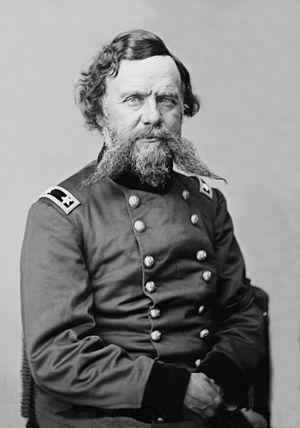
Cette liste des unités du Michigan de la guerre de Sécession répertorie le unités d'infanterie, de cavalerie et d'artillerie levées au titre de l'armée de l'Union par l'État du Michigan au sein des volontaires des États-Unis.